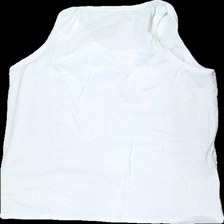
View: back
Type: Tank top
Category: Unisex
Brand: Not in the list
Brand text on label: Fruit of the Loom
Colors: White
Material: 100% cotton
Cut: Regular, C-collar
Size: L
Season: All
Price range: <50
Recommended usage: Recycle
Description: Basic white tank top